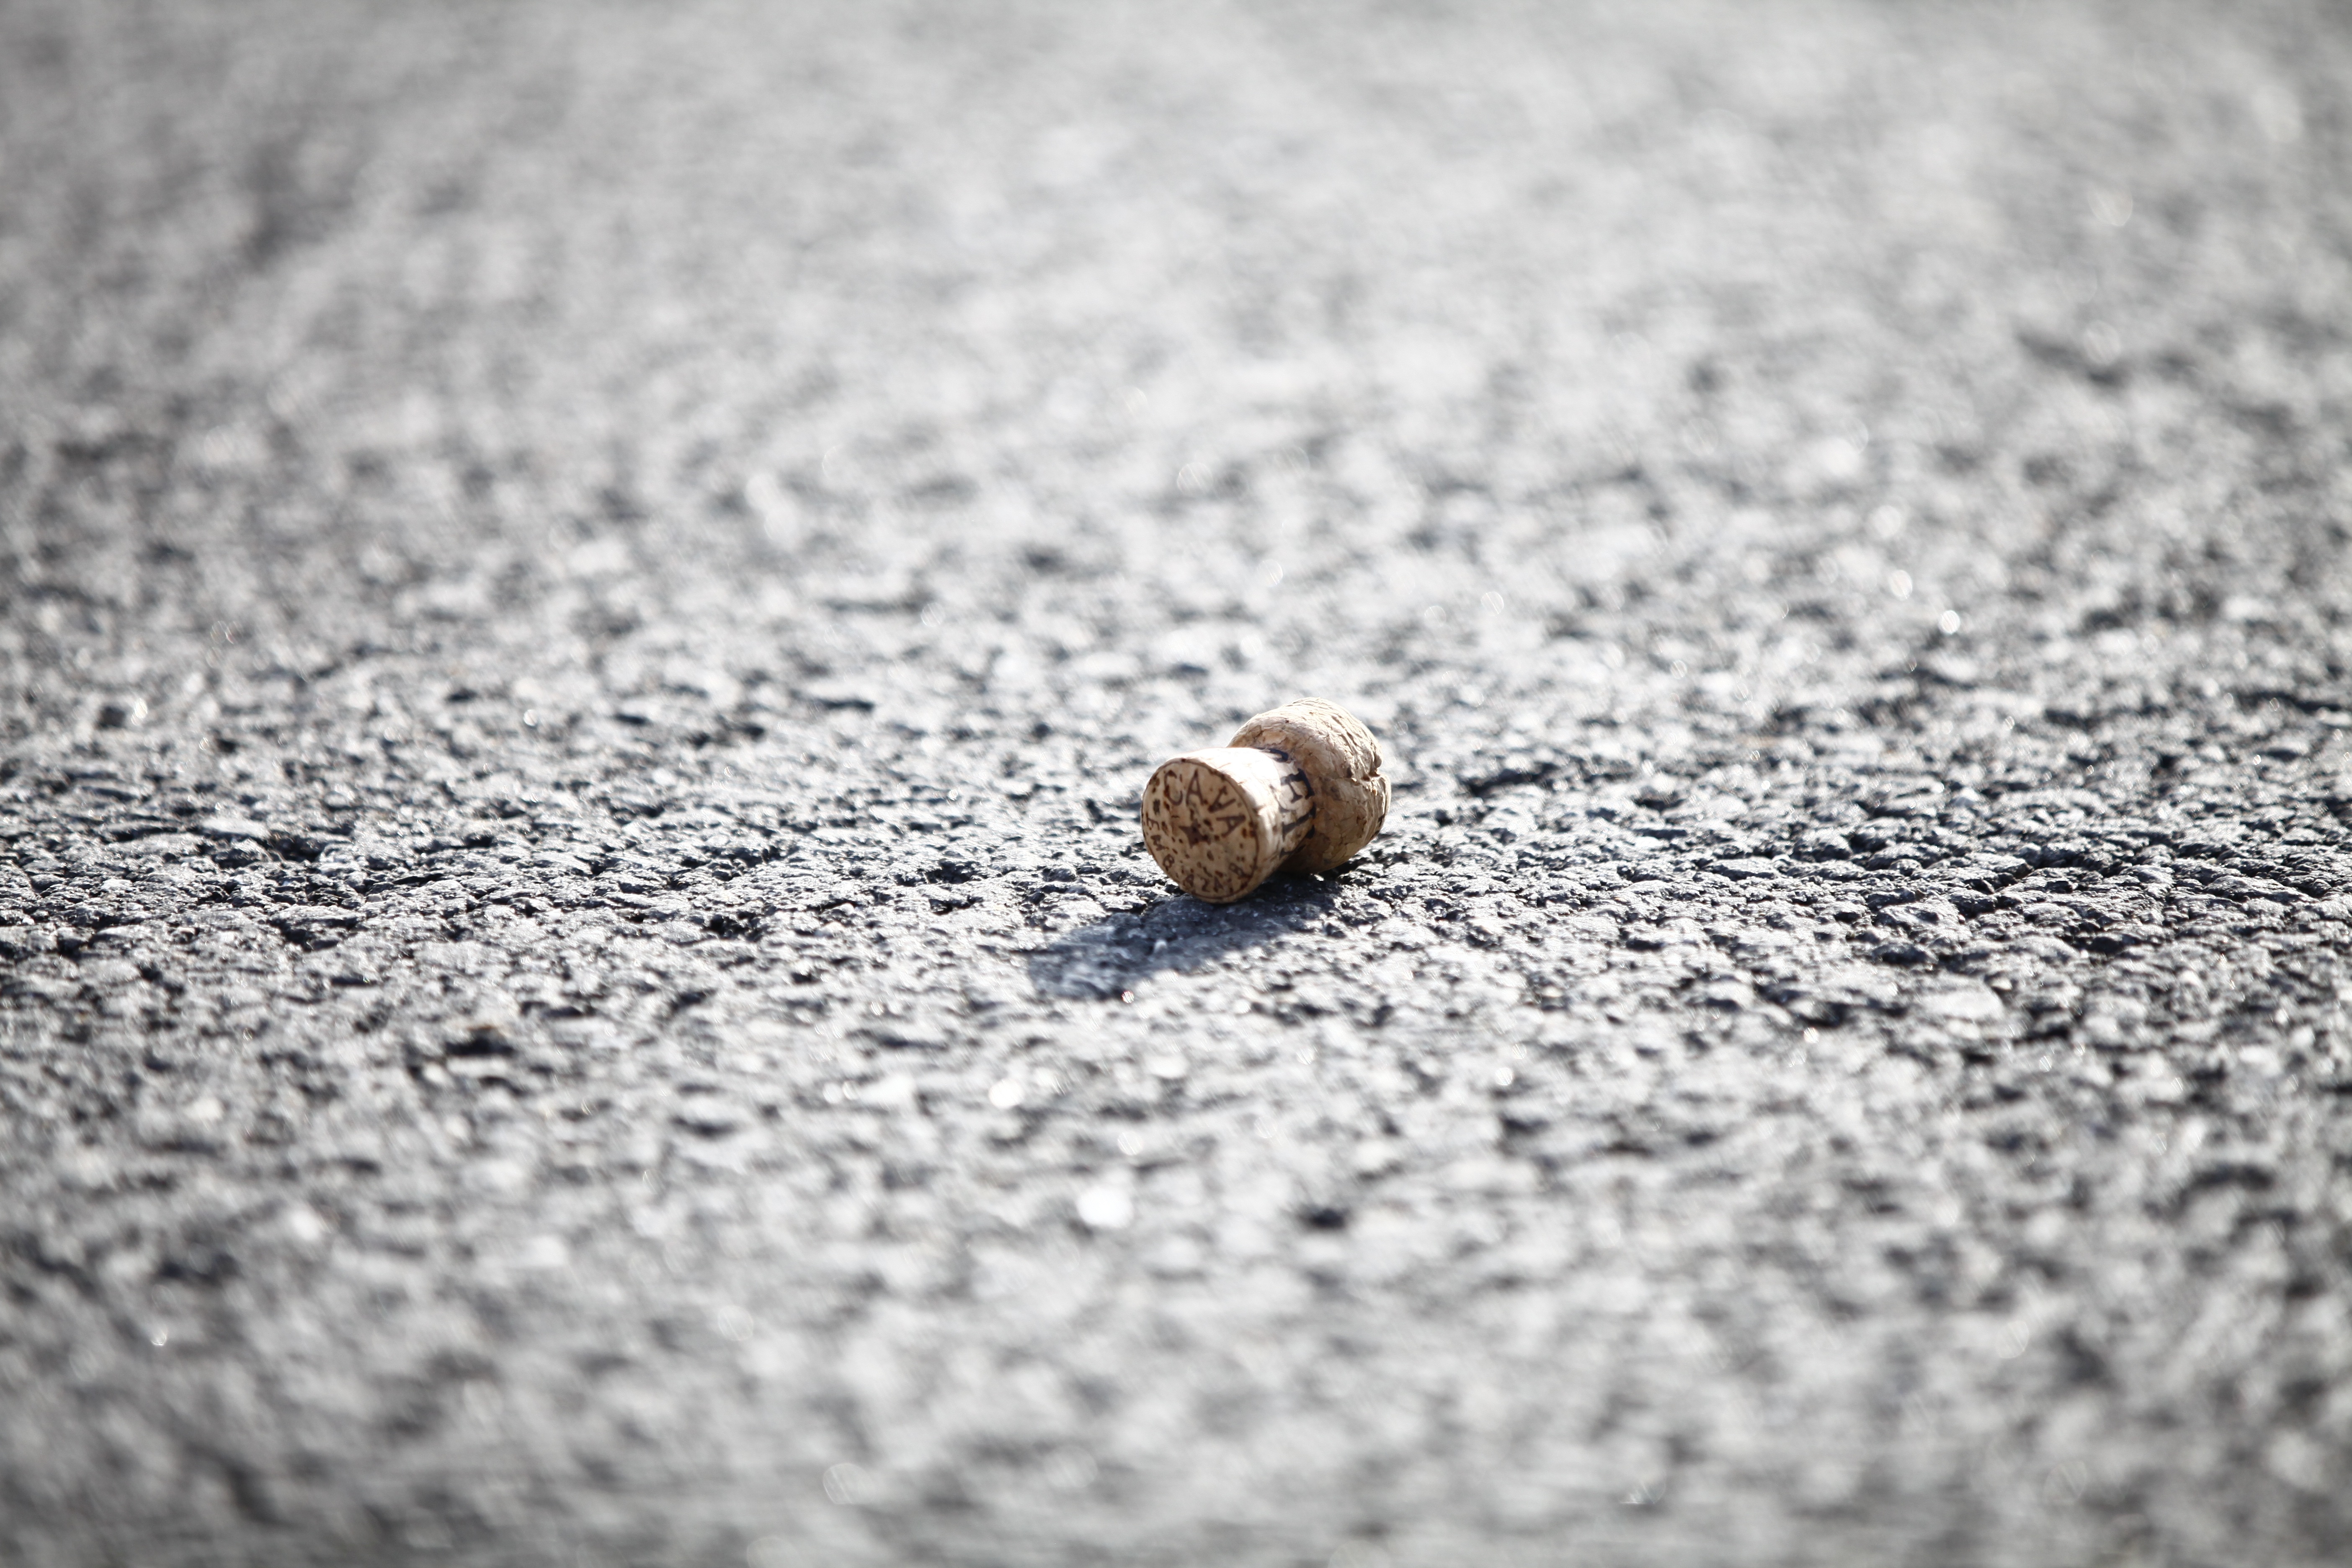
hand, nature, sand, rock, black and white, white, photography, texture, leaf, asphalt, soil, monochrome, material, invertebrate, close up, cork, champagne, plug, macro photography, monochrome photography